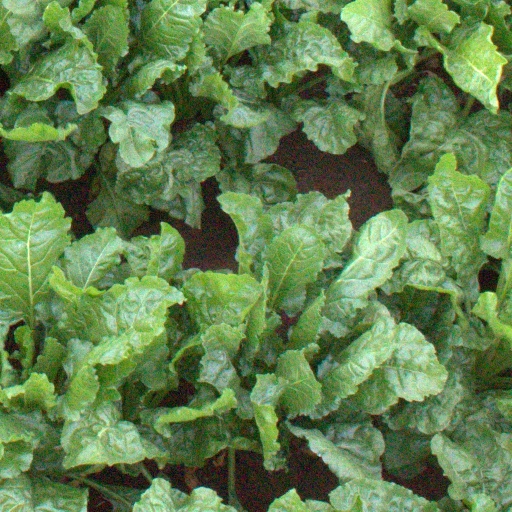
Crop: sugar beet